Laura Ramsey

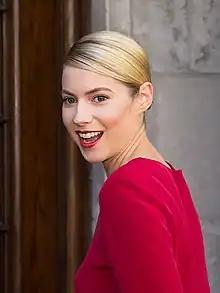
Ramsey at the 2013 Toronto International Film Festival

Laura Ramsey (born November 14, 1982) is an American film and television actress. She is best known for her roles in films such as "She's the Man" and "The Covenant" (both (2006), "The Ruins" (2008), "Middle Men" (2009), "Kill the Irishman" (2011), and "Are You Here" (2013).